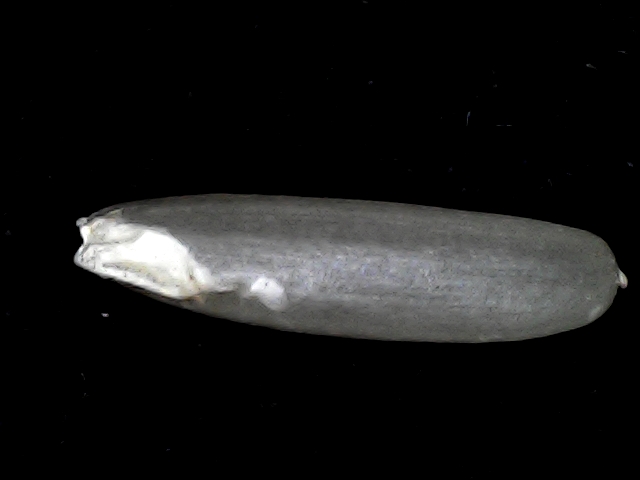
Rice variety: BD57